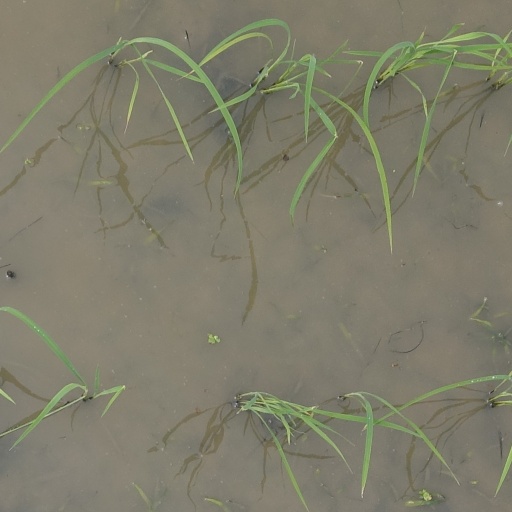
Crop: rice